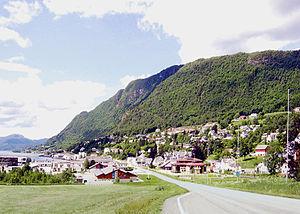
Ørskog est une kommune de Norvège. Elle est située dans le comté de Møre og Romsdal.